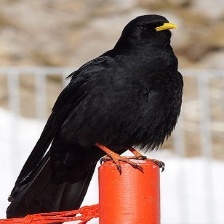
Species: ALPINE CHOUGH
Scientific name: PYRRHOCORAX GRACULUS